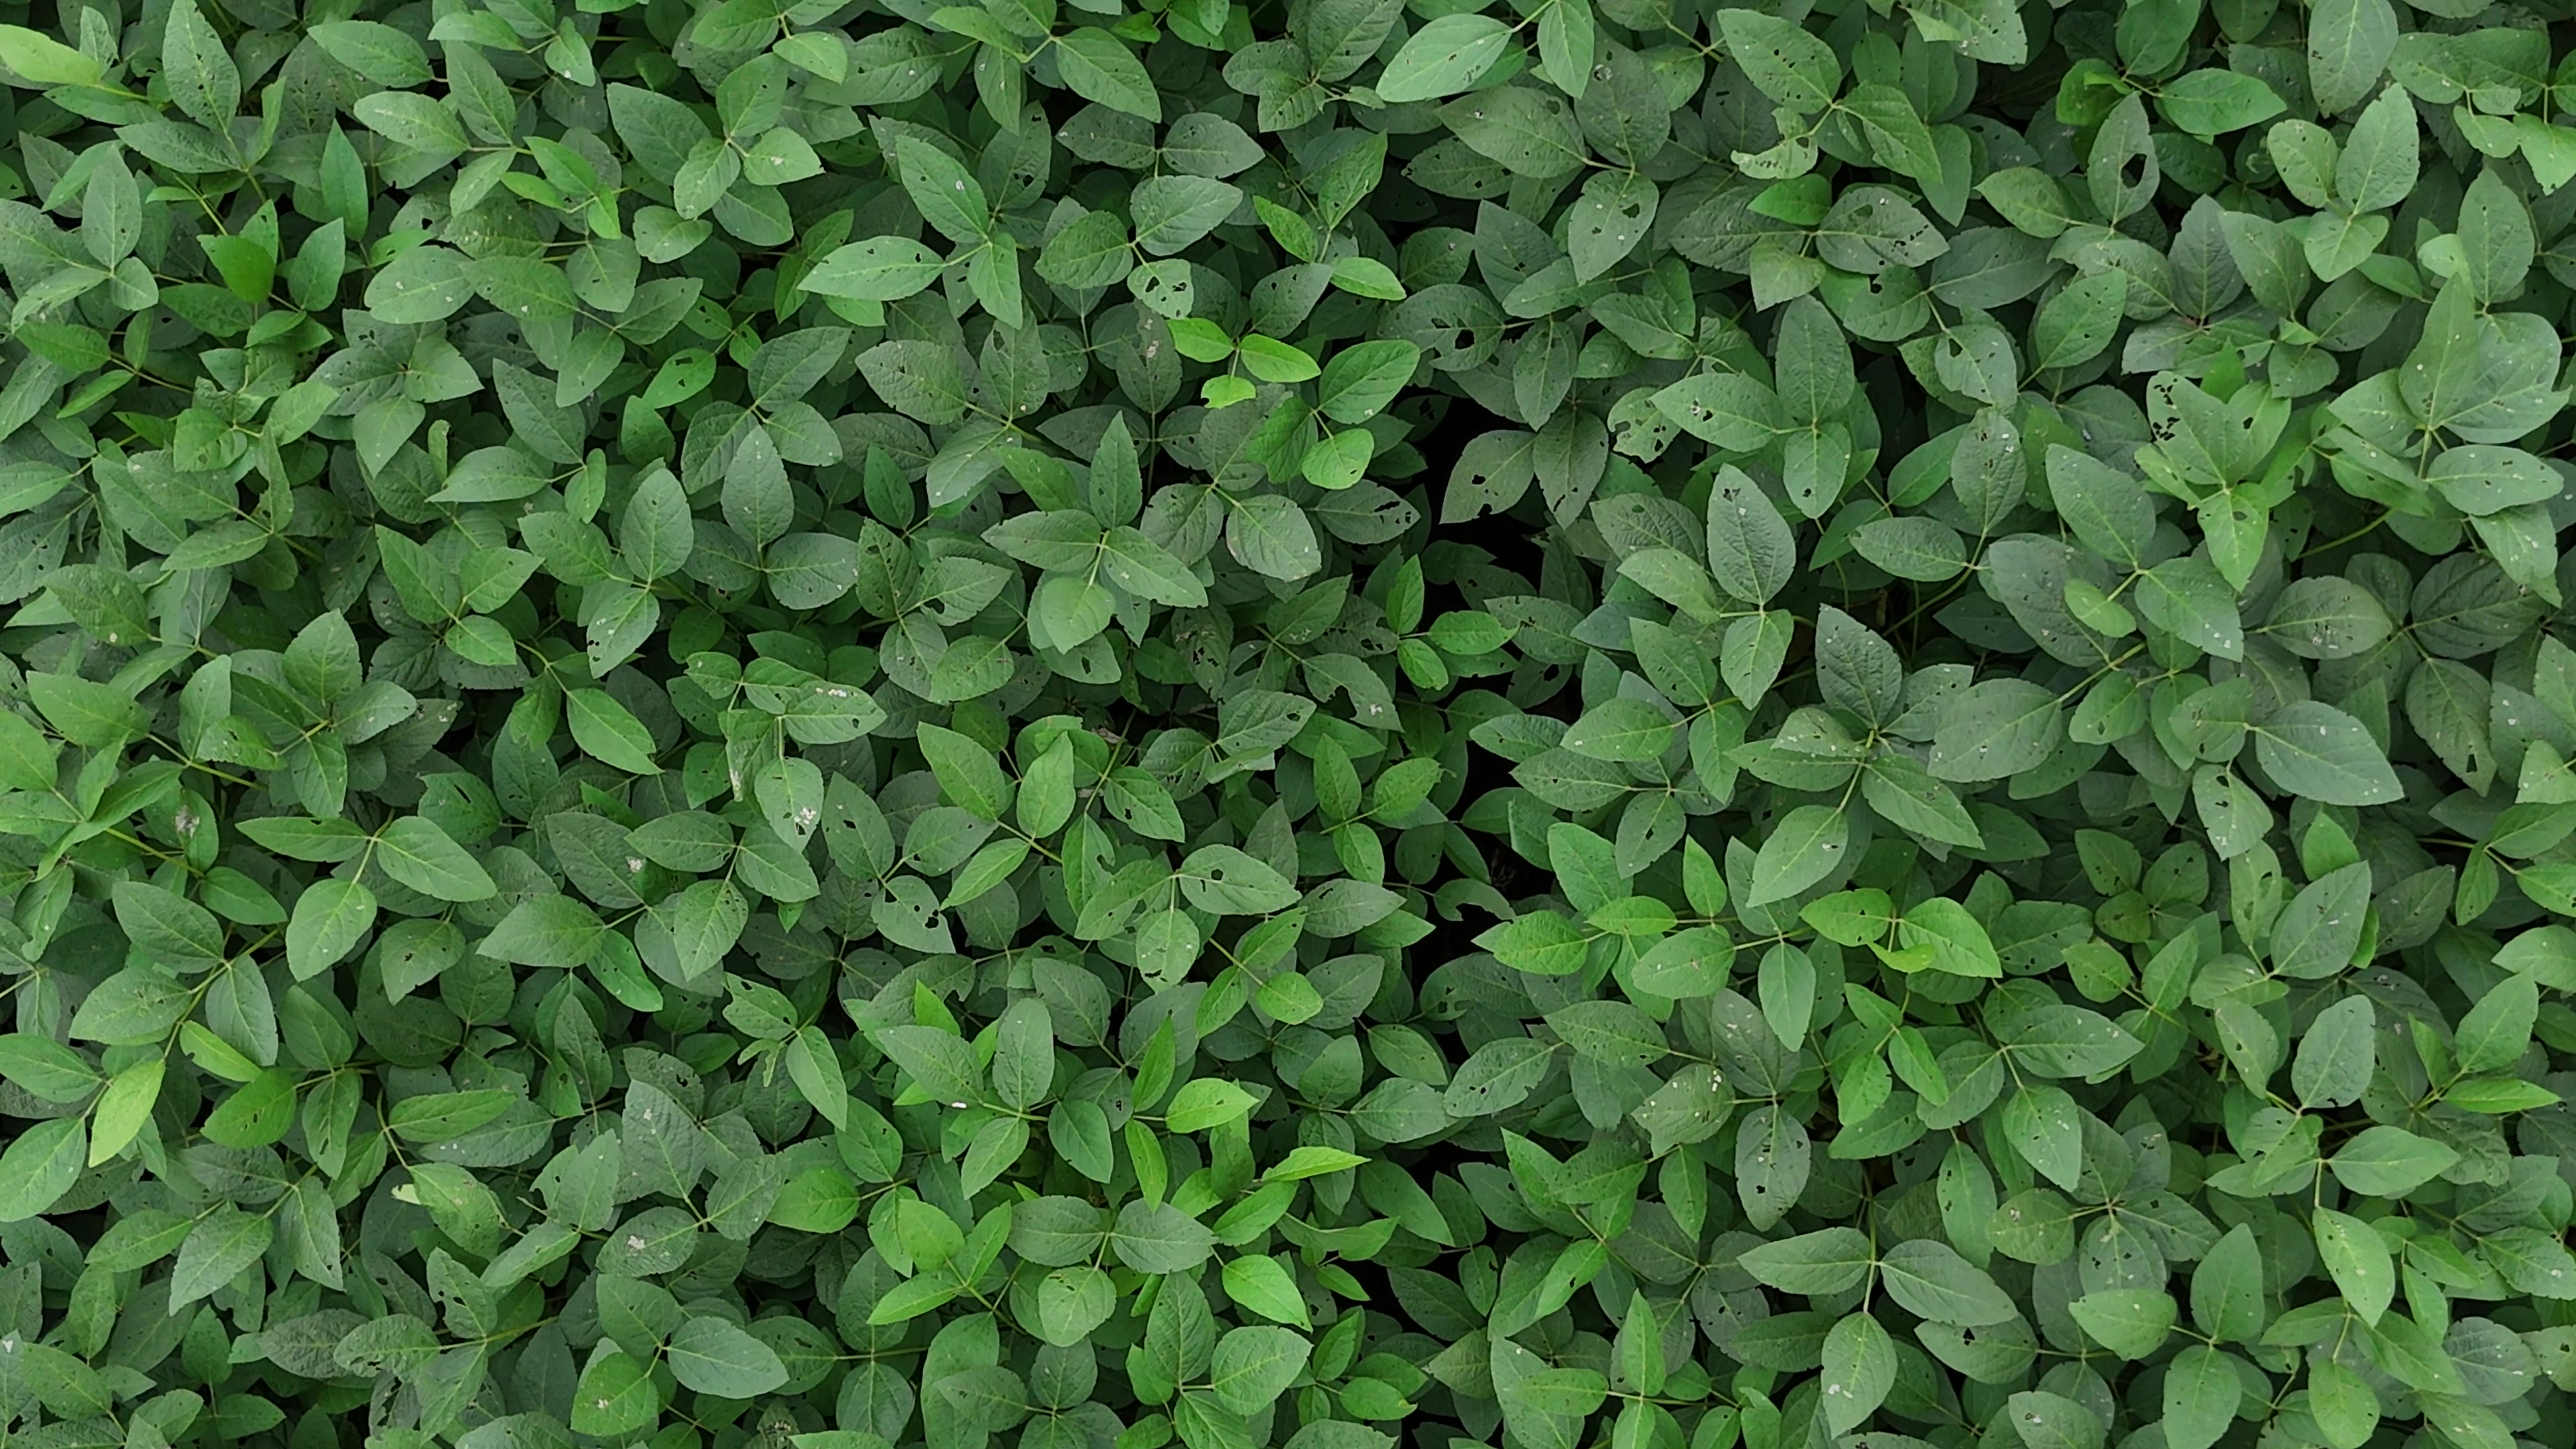
Label: Semilooper_Pest